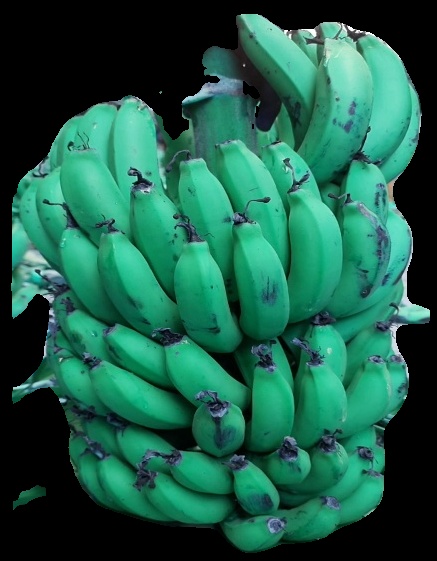
Variety: pachbale
Grade: grade2